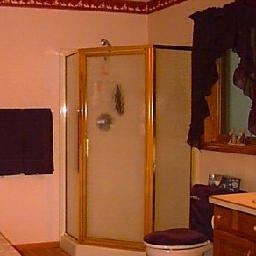
Room type: bedroom